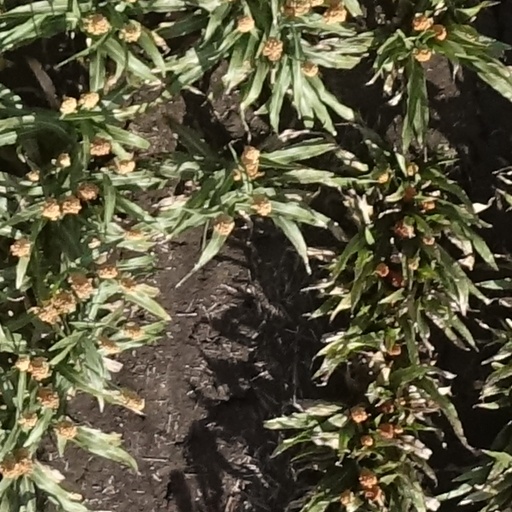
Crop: sorghum